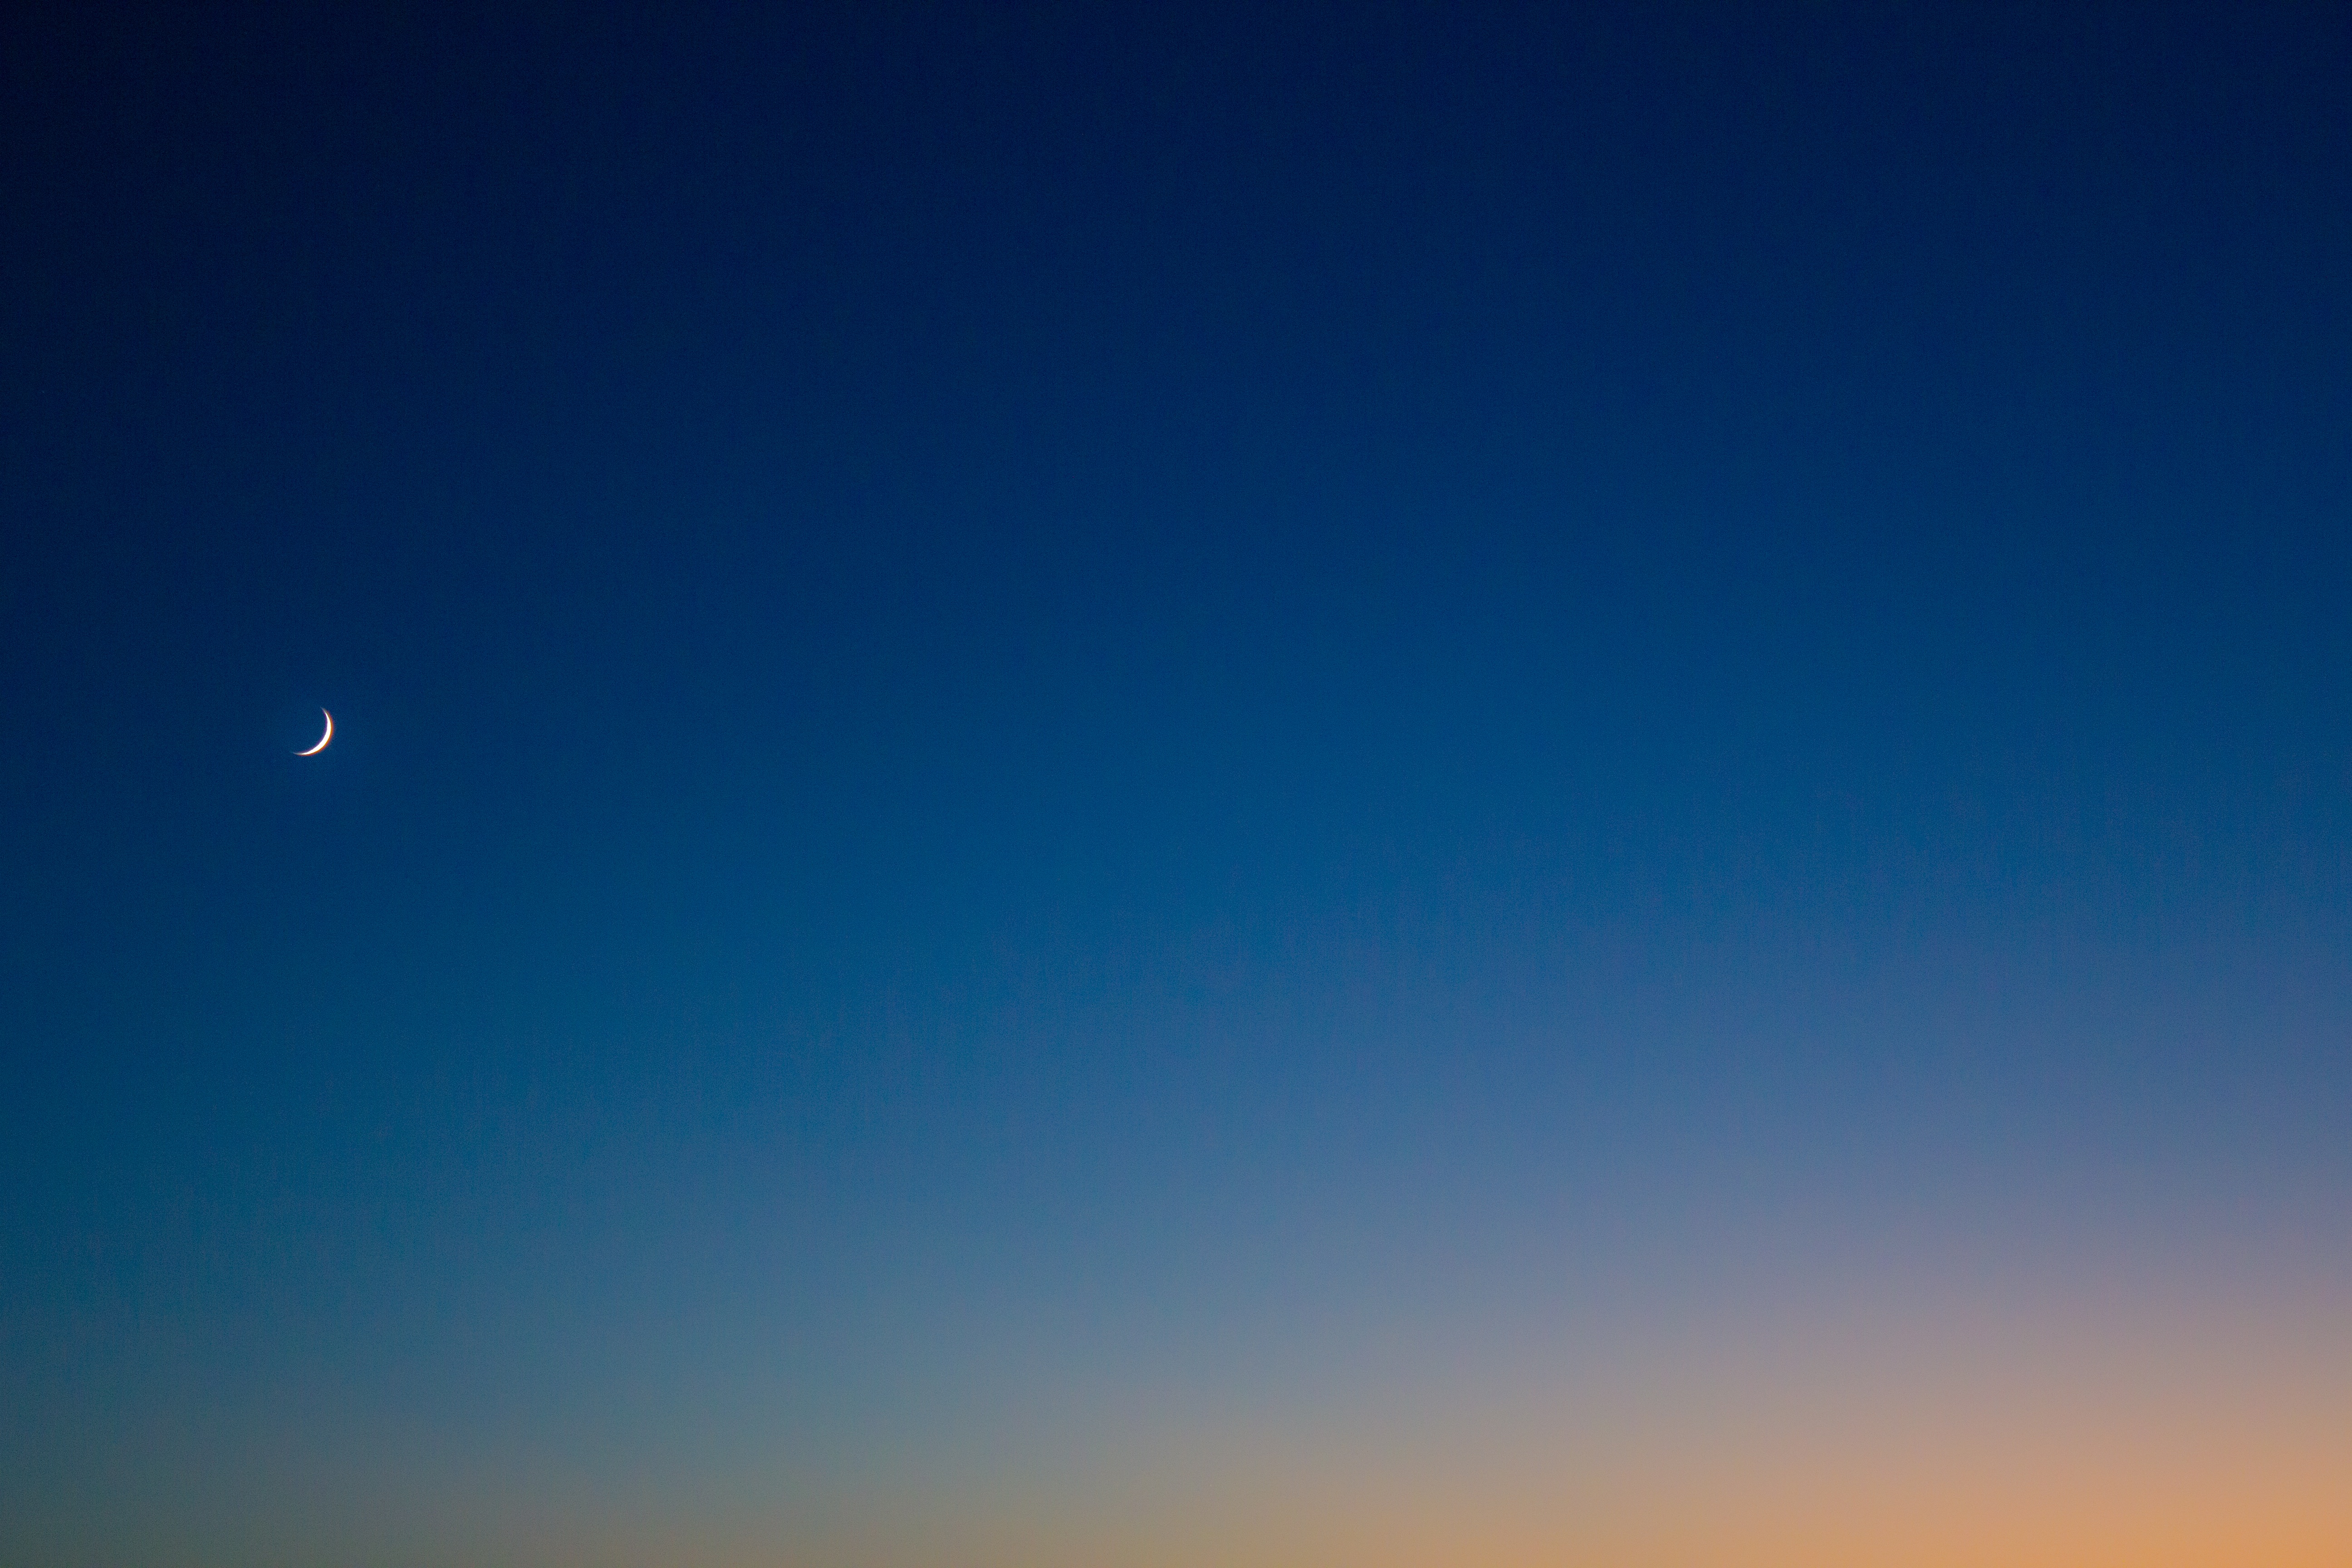
horizon, cloud, sky, sunrise, sunlight, dawn, atmosphere, dusk, moon, crescent, afterglow, astronomical object, atmosphere of earth, computer wallpaper